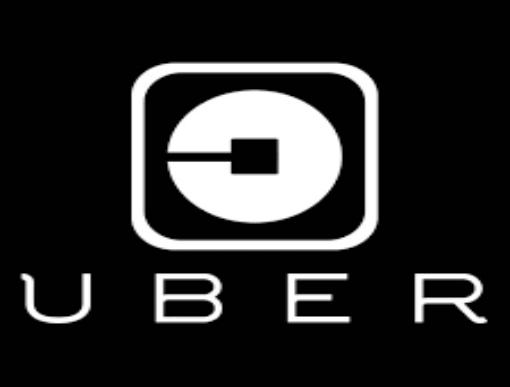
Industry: Others